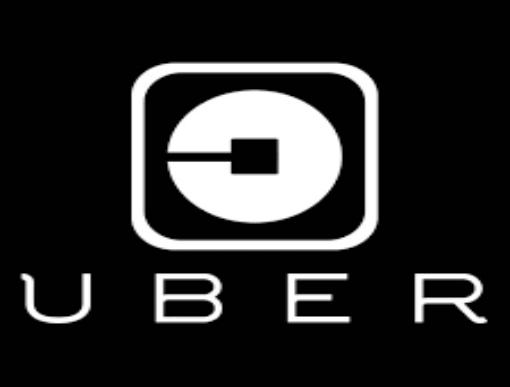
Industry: Others